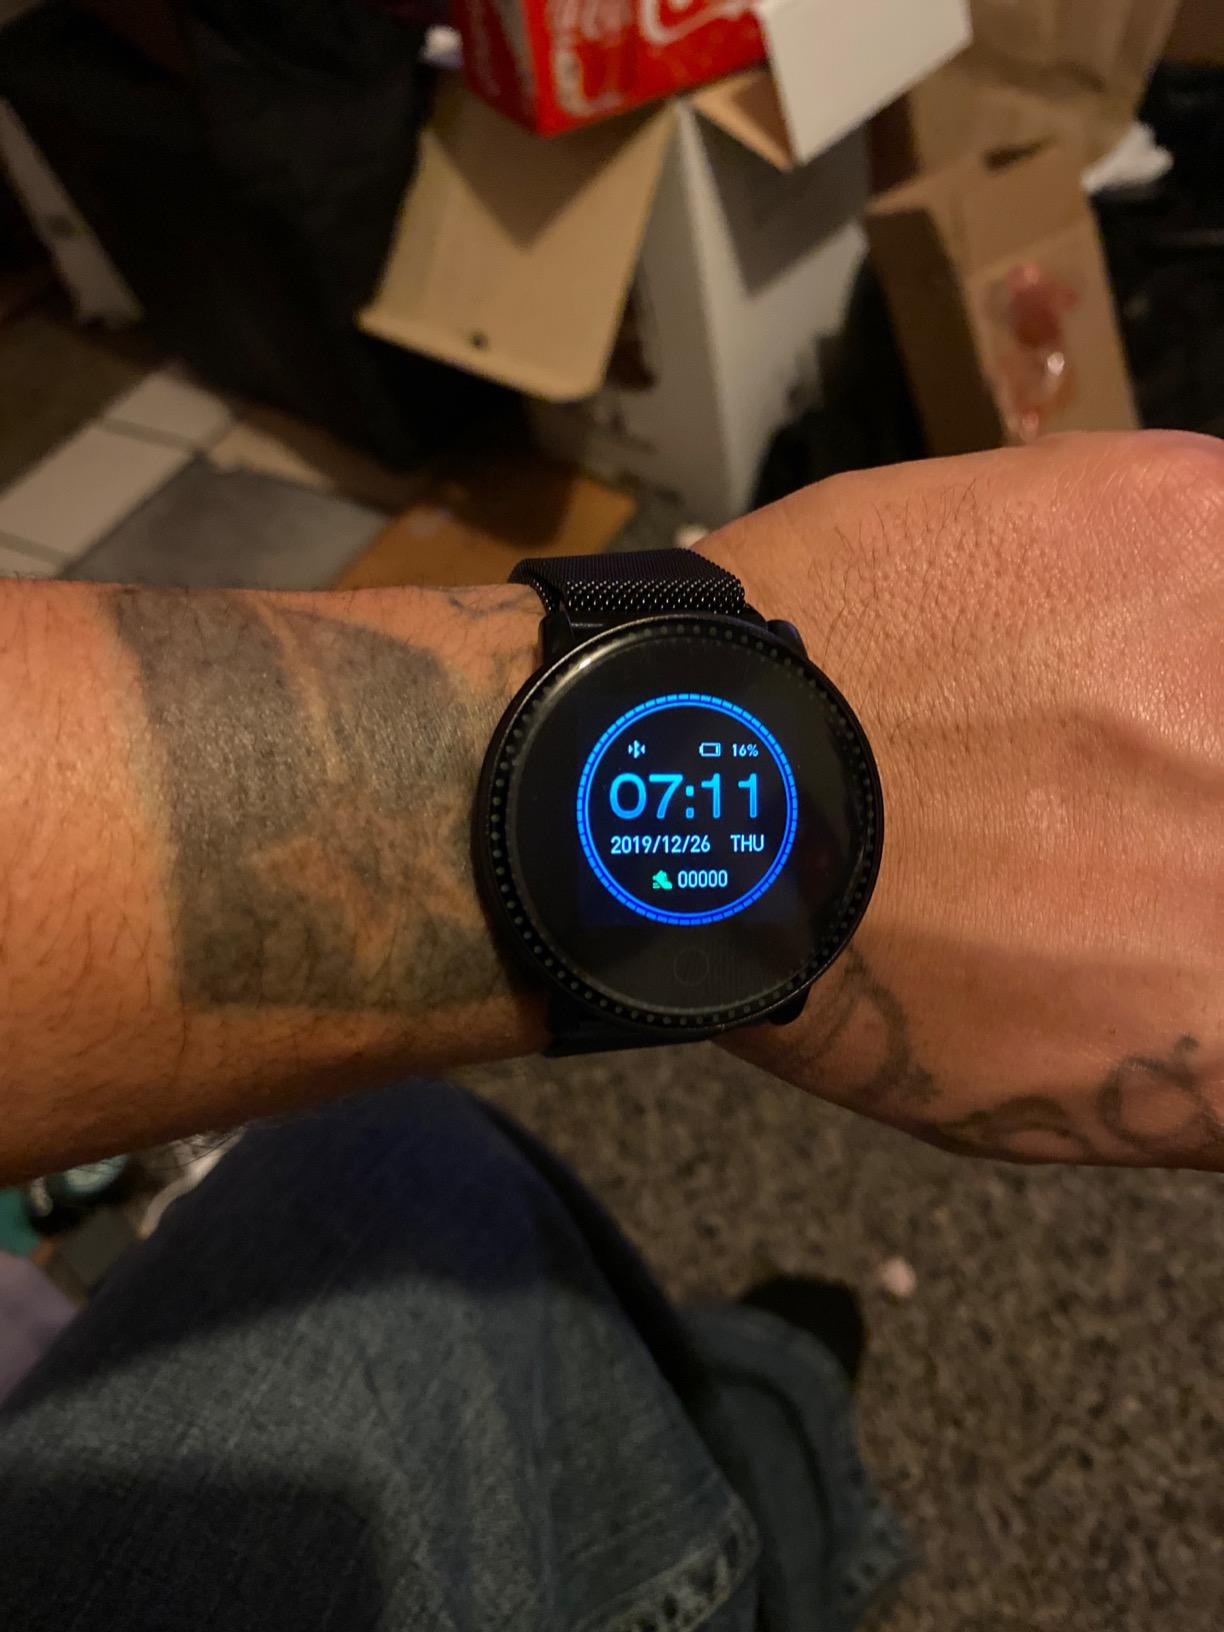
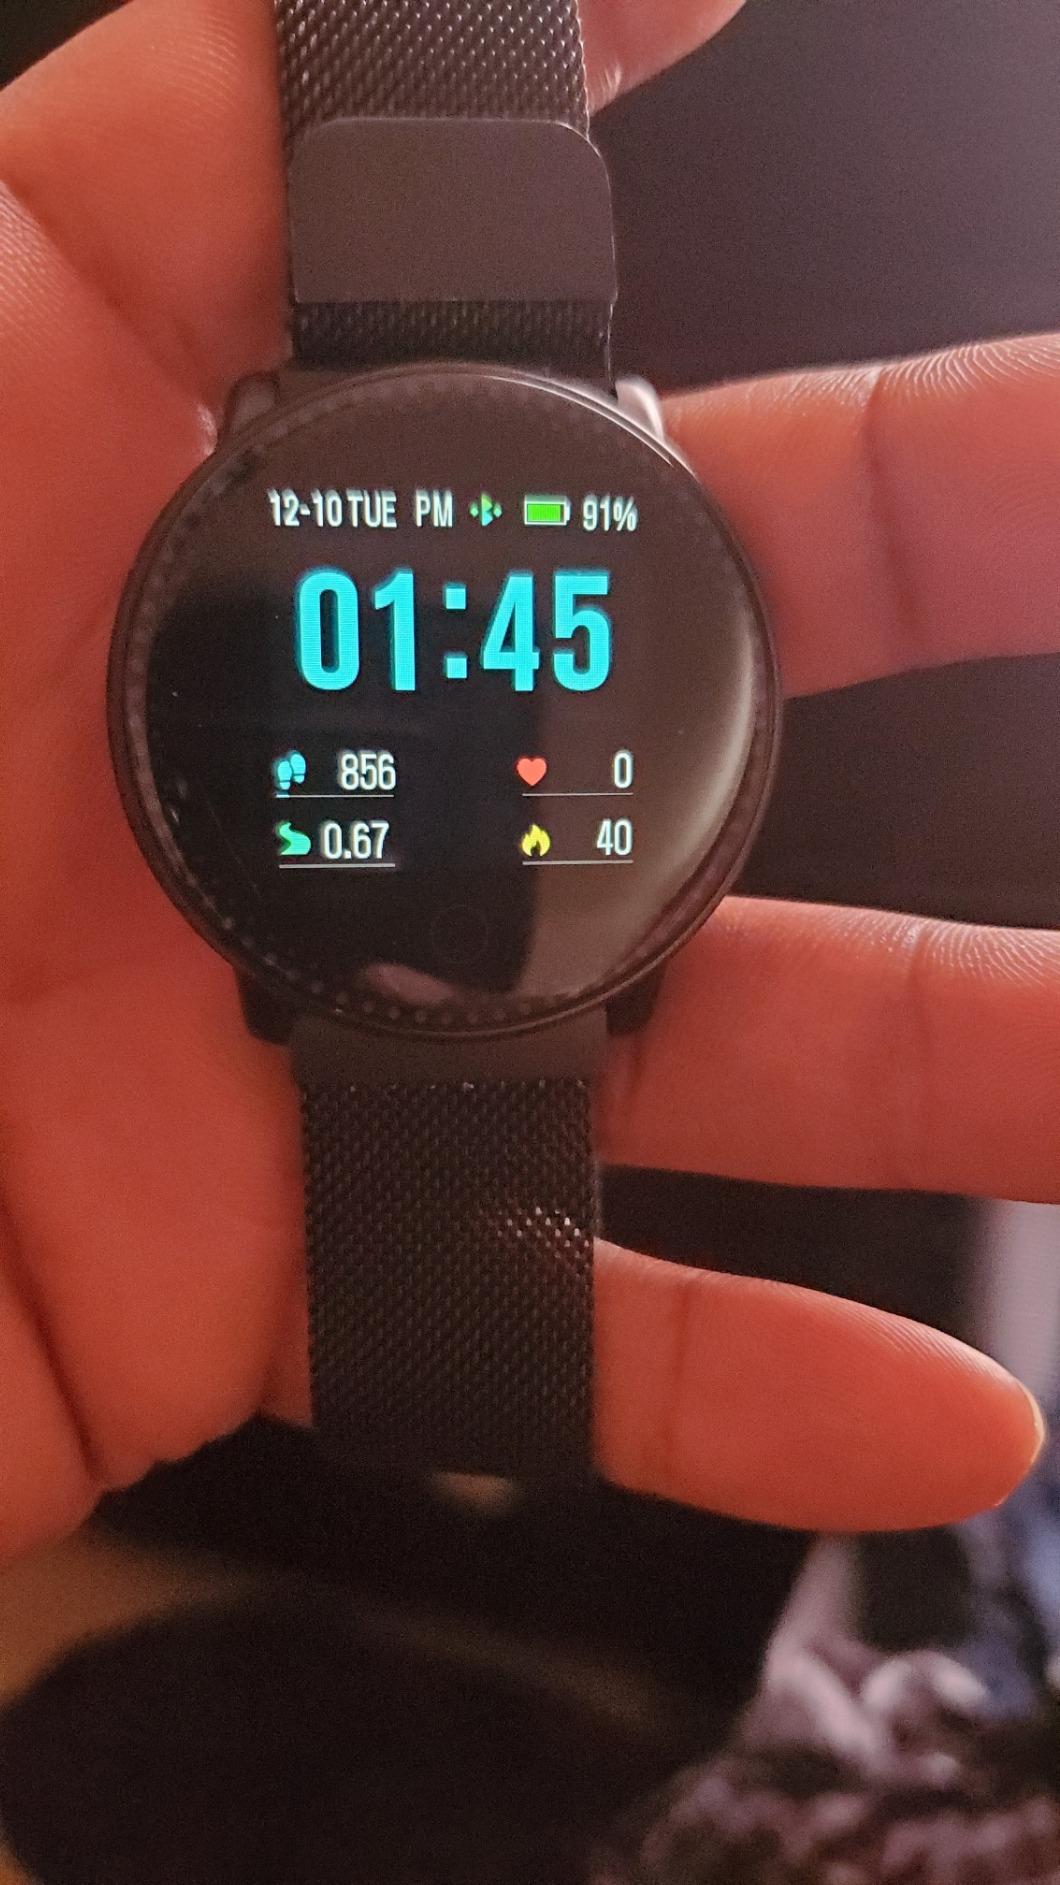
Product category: smartwatch
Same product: yes